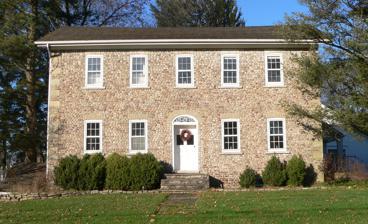
Building: Adsit Cobblestone Farmhouse
Country: United States of America
Year built: 1832
Historic house in New York, United States United States historic place Adsit Cobblestone Farmhouse U.S. National Register of Historic Places Show map of New York Show map of the United States Location 3871 Clover St., Mendon, New York Coordinates 43°0′51″N 77°35′5″W / 43.01417°N 77.58472°W / 43.01417; -77.58472 Area 2 acres (0.81 ha) Built 1832 Architectural style Federal MPS Cobblestone Architecture of New York State MPS NRHP reference No. 96001393 Added to NRHP November 29, 1996 Adsit Cobblestone Farmhouse is a historic home located at Mendon in Monroe County, New York . It is a Federal style cobblestone farmhouse built about 1832. It served as an inn during the mid-19th century and was a popular stopover for farmers delivering grain on the road from Canandaigua to Rochester . It is constructed of medium-sized field cobbles and is one of only 10 surviving cobblestone buildings in Mendon. It was listed on the National Register of Historic Places in 1996. References